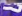
Number: 7